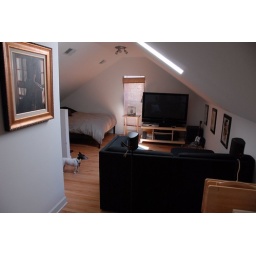
Sleeping and entertainment area, the TV stand swings around to watch it in bed